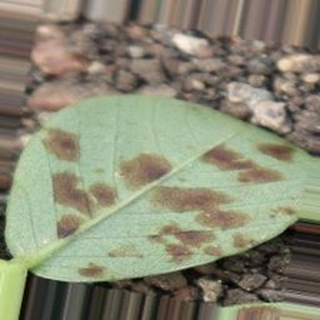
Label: groundnut_rust